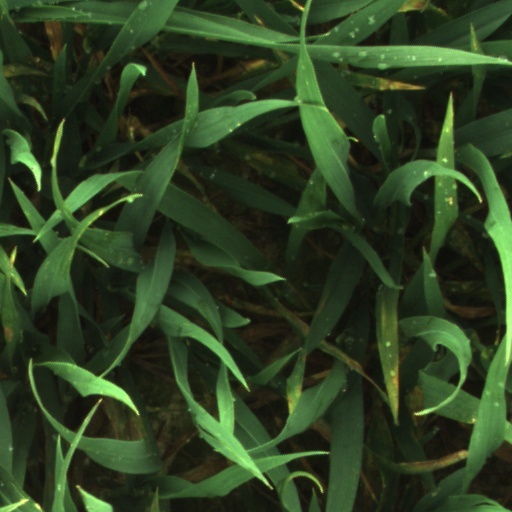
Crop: wheat